Felix and Regula

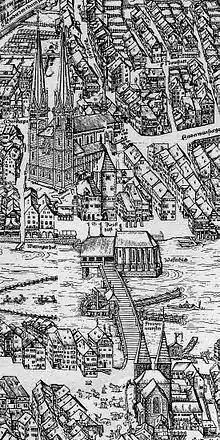
Detail of a plan of Zürich, 1576. Shown is the Grossmünster church, burial place of Saints Felix and Regula, at the river Limmat the Wasserkirche (Water Church), their execution site, and on the left side of the Limmat the Fraumünster Abbey, where important relics of the saints used to be on display to the public.

This story was revealed in a dream to a monk called Florentius in the 8th century. It largely contributed to the massive conversion of the inhabitants of these regions to Christianity and had such an impact on Zurich that these three saints still appear on the seal of Zurich today.